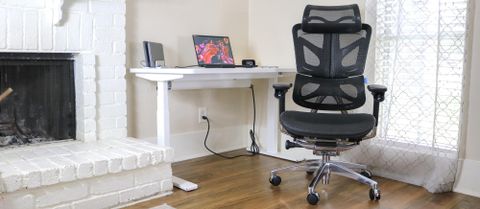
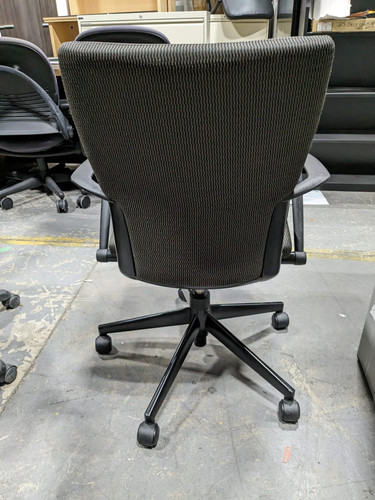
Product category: items_chair
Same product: no